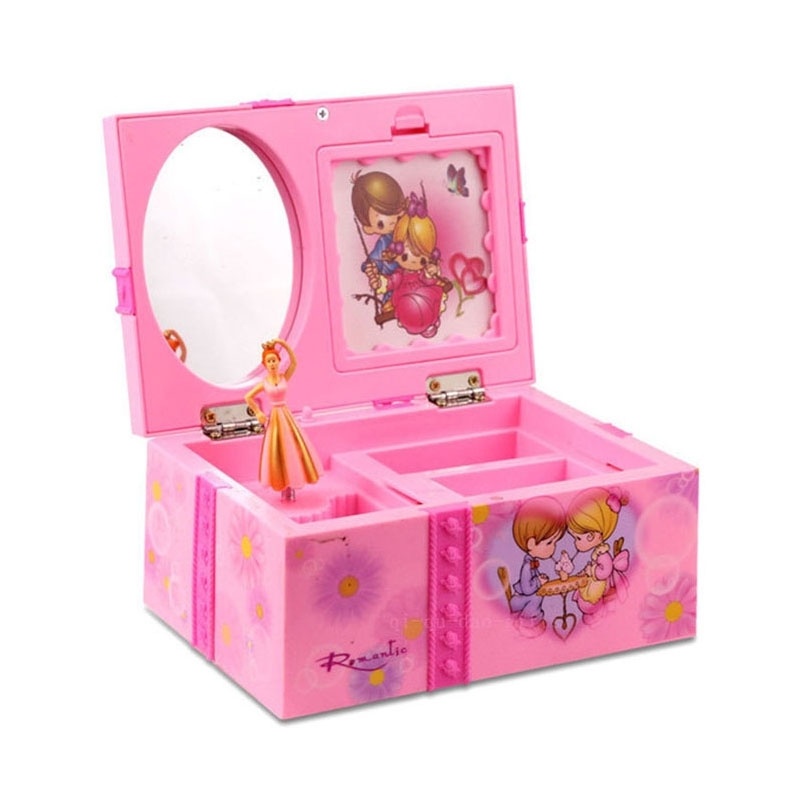
ELECTROPRIME Nail Gun U Type / T Type / Door Type Nail Universal Nailer with Handle Case
1.Made of high-strength cold rolled steel, surface electroplating and spray-paint. It is rustproof and wear-resistant, strong and durable. 2.U type nail, T type nail, door type nail are all applicable to the nailer. 3.It can be used for framing, home reinforcement, wooden box reinforcement, advertising version reinforcement, album binding, etc. 4.Provided with adjusting knob, you can adjust the intensity to work easier.
Brand: Electroprime
Category: Toys & Games > Toys > Musical Toys > Musical Boxes